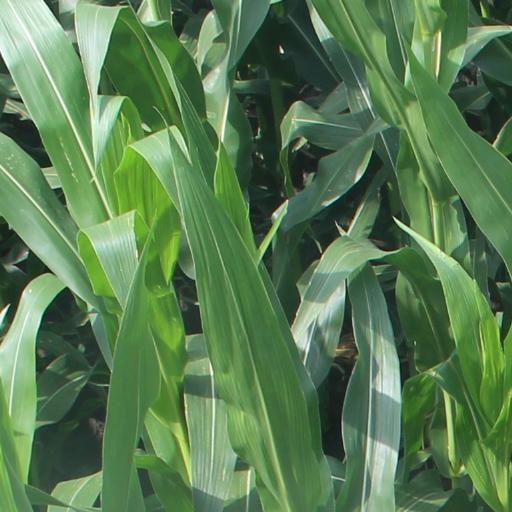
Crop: maize; corn